Upper Mantua

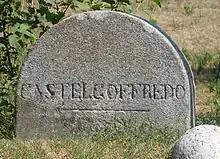
Casaloldo, road sign from the second half of the 19th century.

The Upper Mantuan district represents an area characterized by strong socio-economic transformations that in the last twenty years are leading to radical changes in the territory, which is shifting from a strong industrial/ handicraft orientation - the "sock district" and the mechanical-iron and steel cluster Gruppo Marcegaglia Spa - to greater productive diversification: Industry and handicrafts remain, but the enhancement of typical agricultural products - Mantuan melon, Mantuan salami, wines of the moraine hills, tomatoes - and small-scale trade also appears.